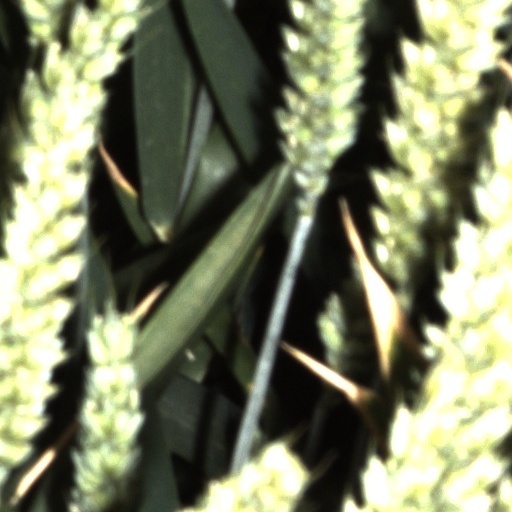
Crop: wheat